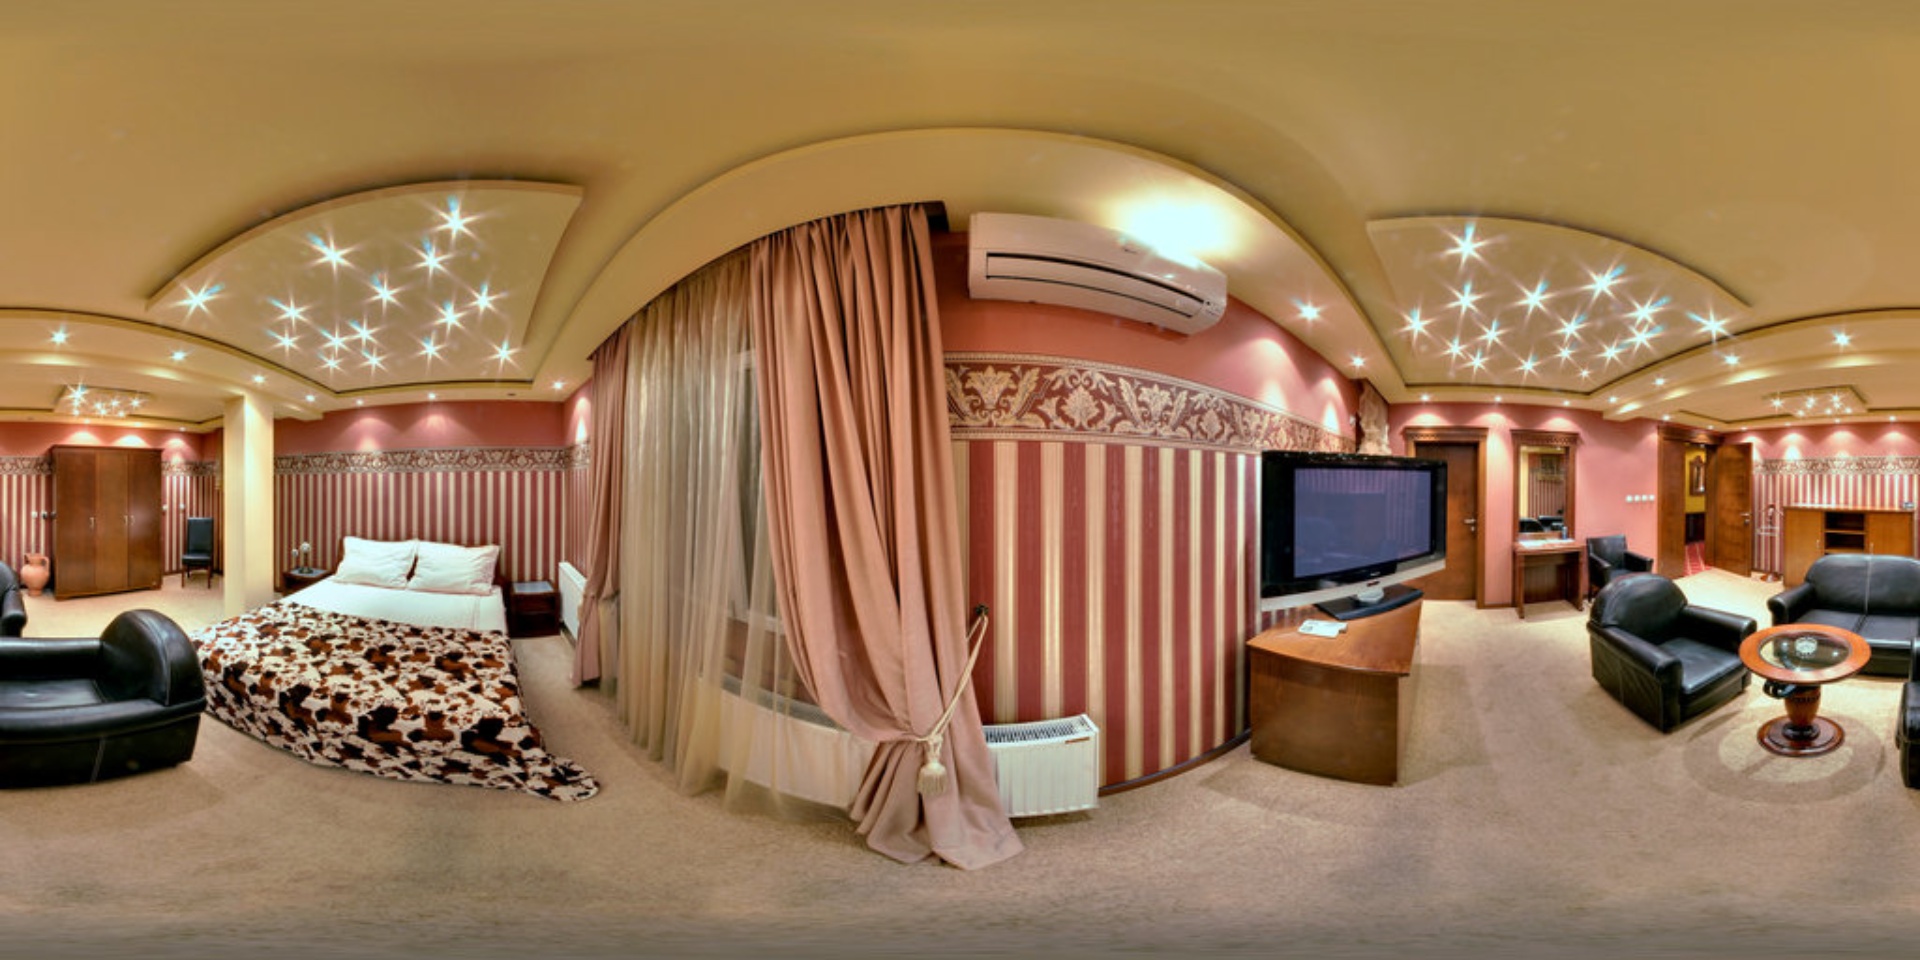
Referred object: the white wall-mounted air conditioner by the curtains

Referred object: the cow-print bedspread

Referred object: turn slightly right; the TV is on the wooden cabinet